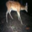
Label: deer